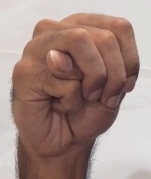
ASL sign: M